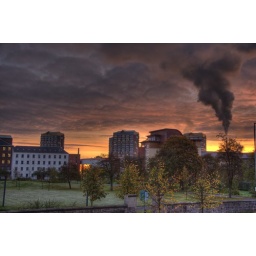
View from our balcony on a really cold morning in October with the cloud making factory hard at work